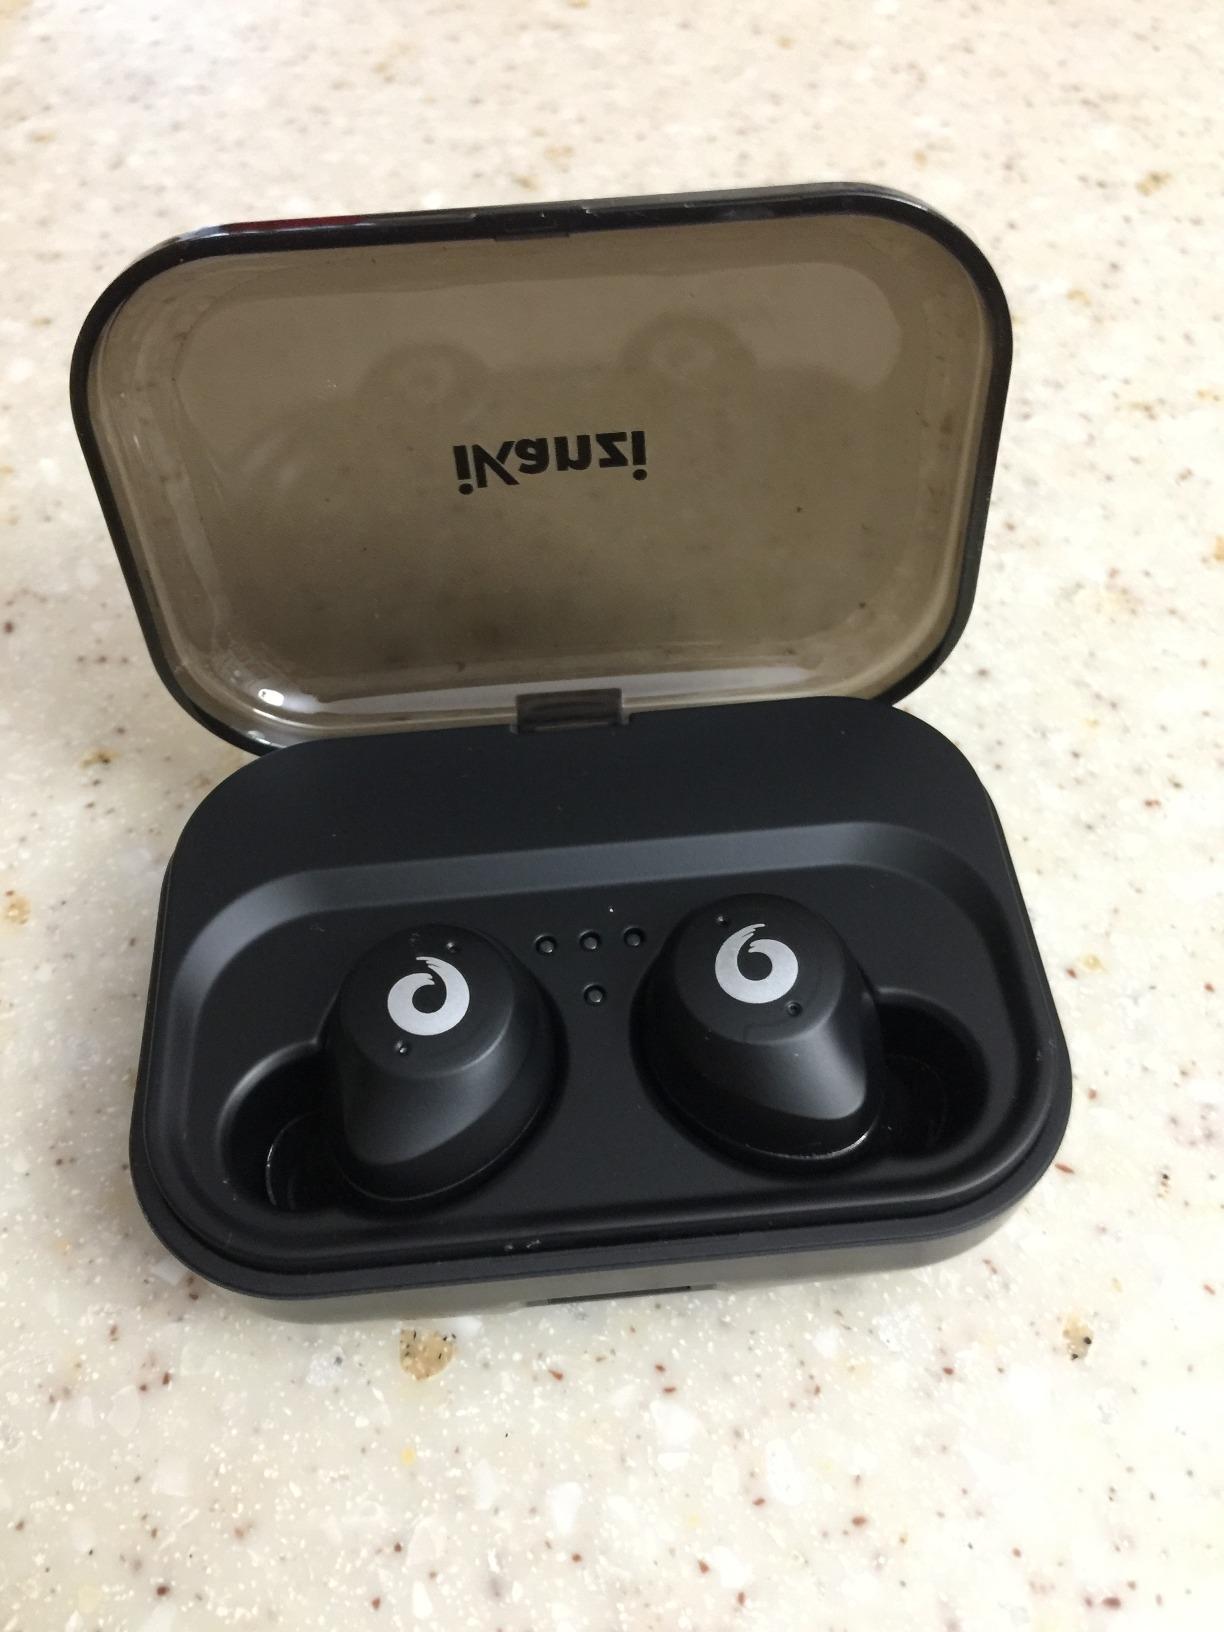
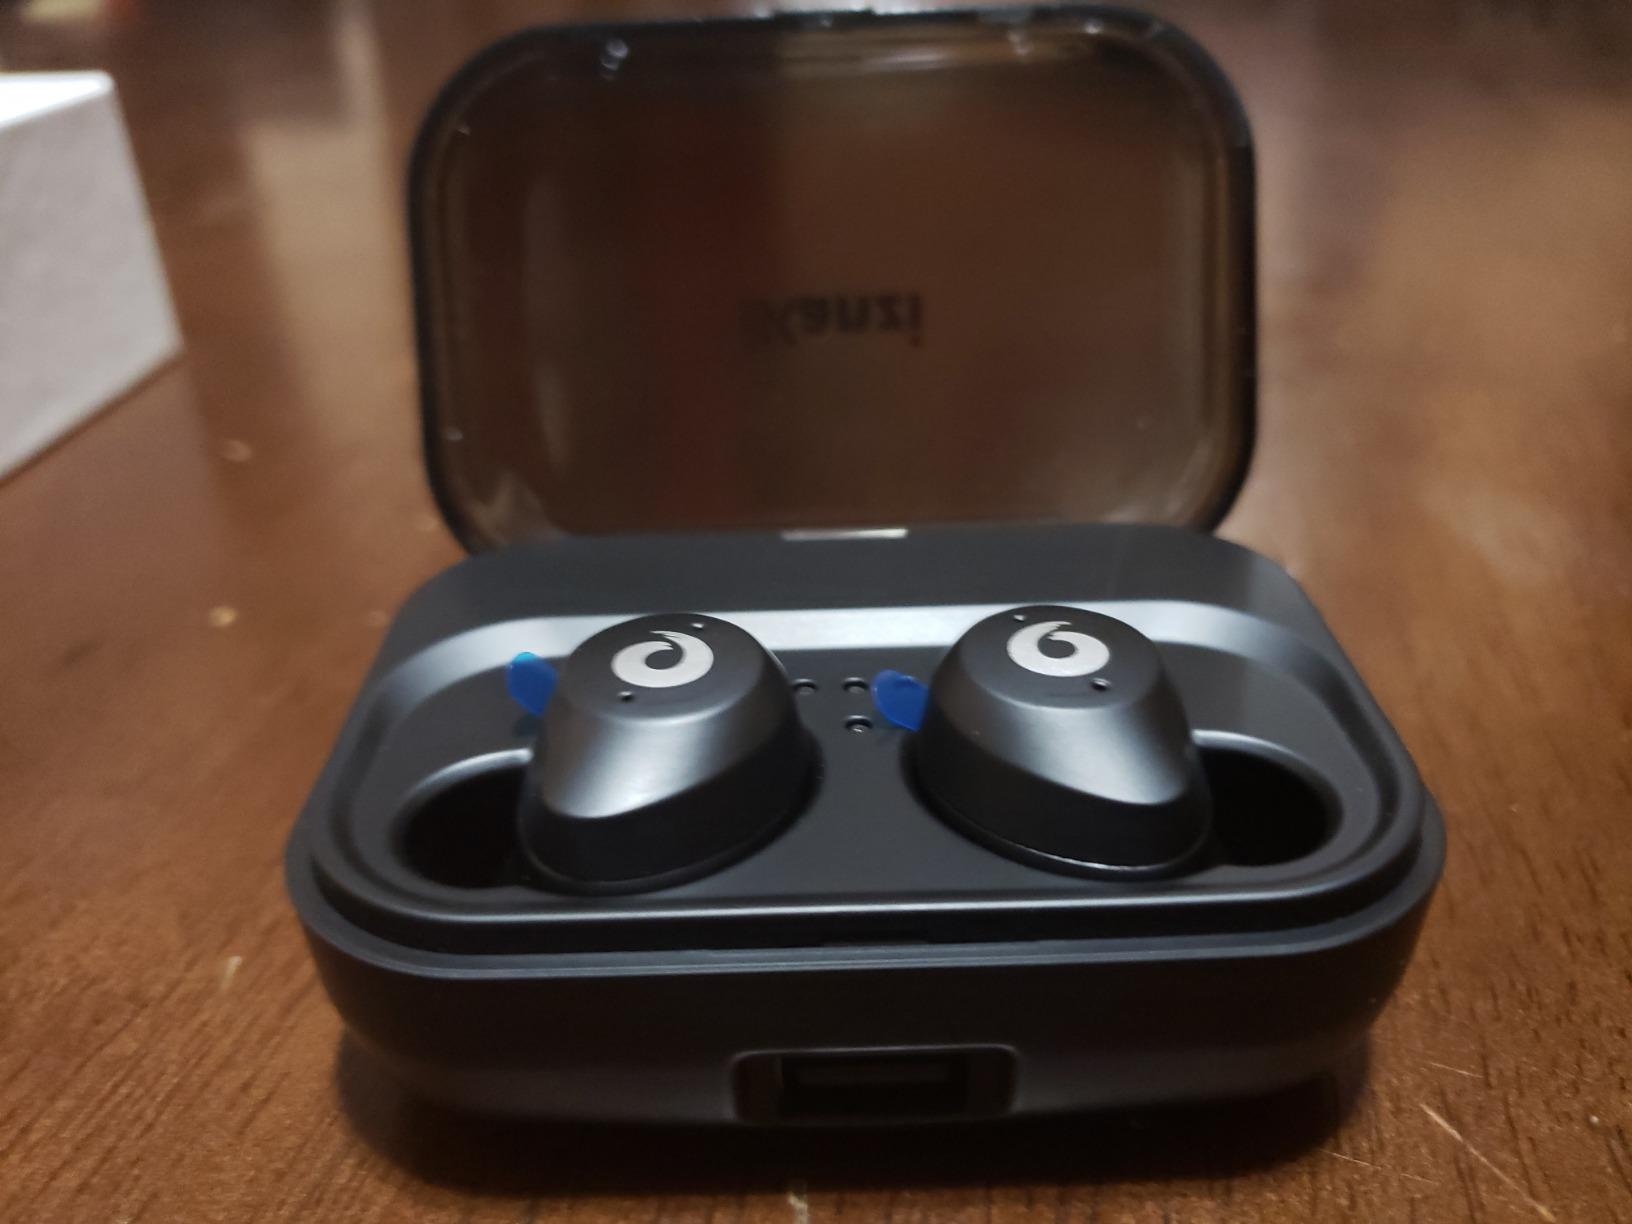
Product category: earbuds
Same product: yes